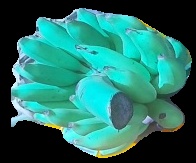
Variety: elakki-bale
Grade: grade2